Honda SS125A

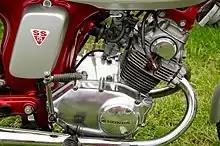
1969 Honda SS125 "sloper" engine

The SS125A had 17 inch wheels; the front rim was either 1.4 inches or 1.6 inches wide while the rear rim was 1.6 inches wide. The 124 cc twin cylinder engine was basically same as the earlier CA95/CB92 layout, using the left side of the engine for the timing chain to the camshaft. It used a Keihin Seiki vacuum carburetor, as opposed to the earlier engines, which were equipped with a slide valve type. The home market (Japan) version was built using a 180 degree crankshaft, as opposed to the 360 degree layout in the U.S.models.